Achilles Peak

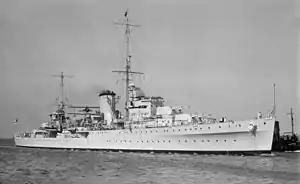
HMNZS "Achilles"

Based on the Köppen climate classification, Achilles is located in a marine west coast (Cfb) climate zone. Prevailing westerly winds blow moist air from the Tasman Sea onto the mountains, where the air is forced upward by the mountains (orographic lift), causing moisture to drop in the form of rain or snow. The months of December through February offer the most favourable weather for viewing or climbing this peak.